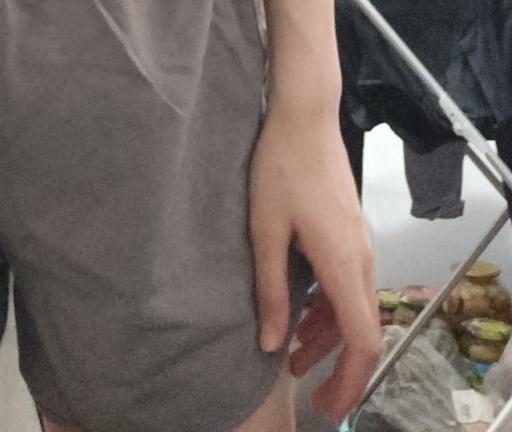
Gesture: no_gesture